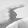
ASL letter: G